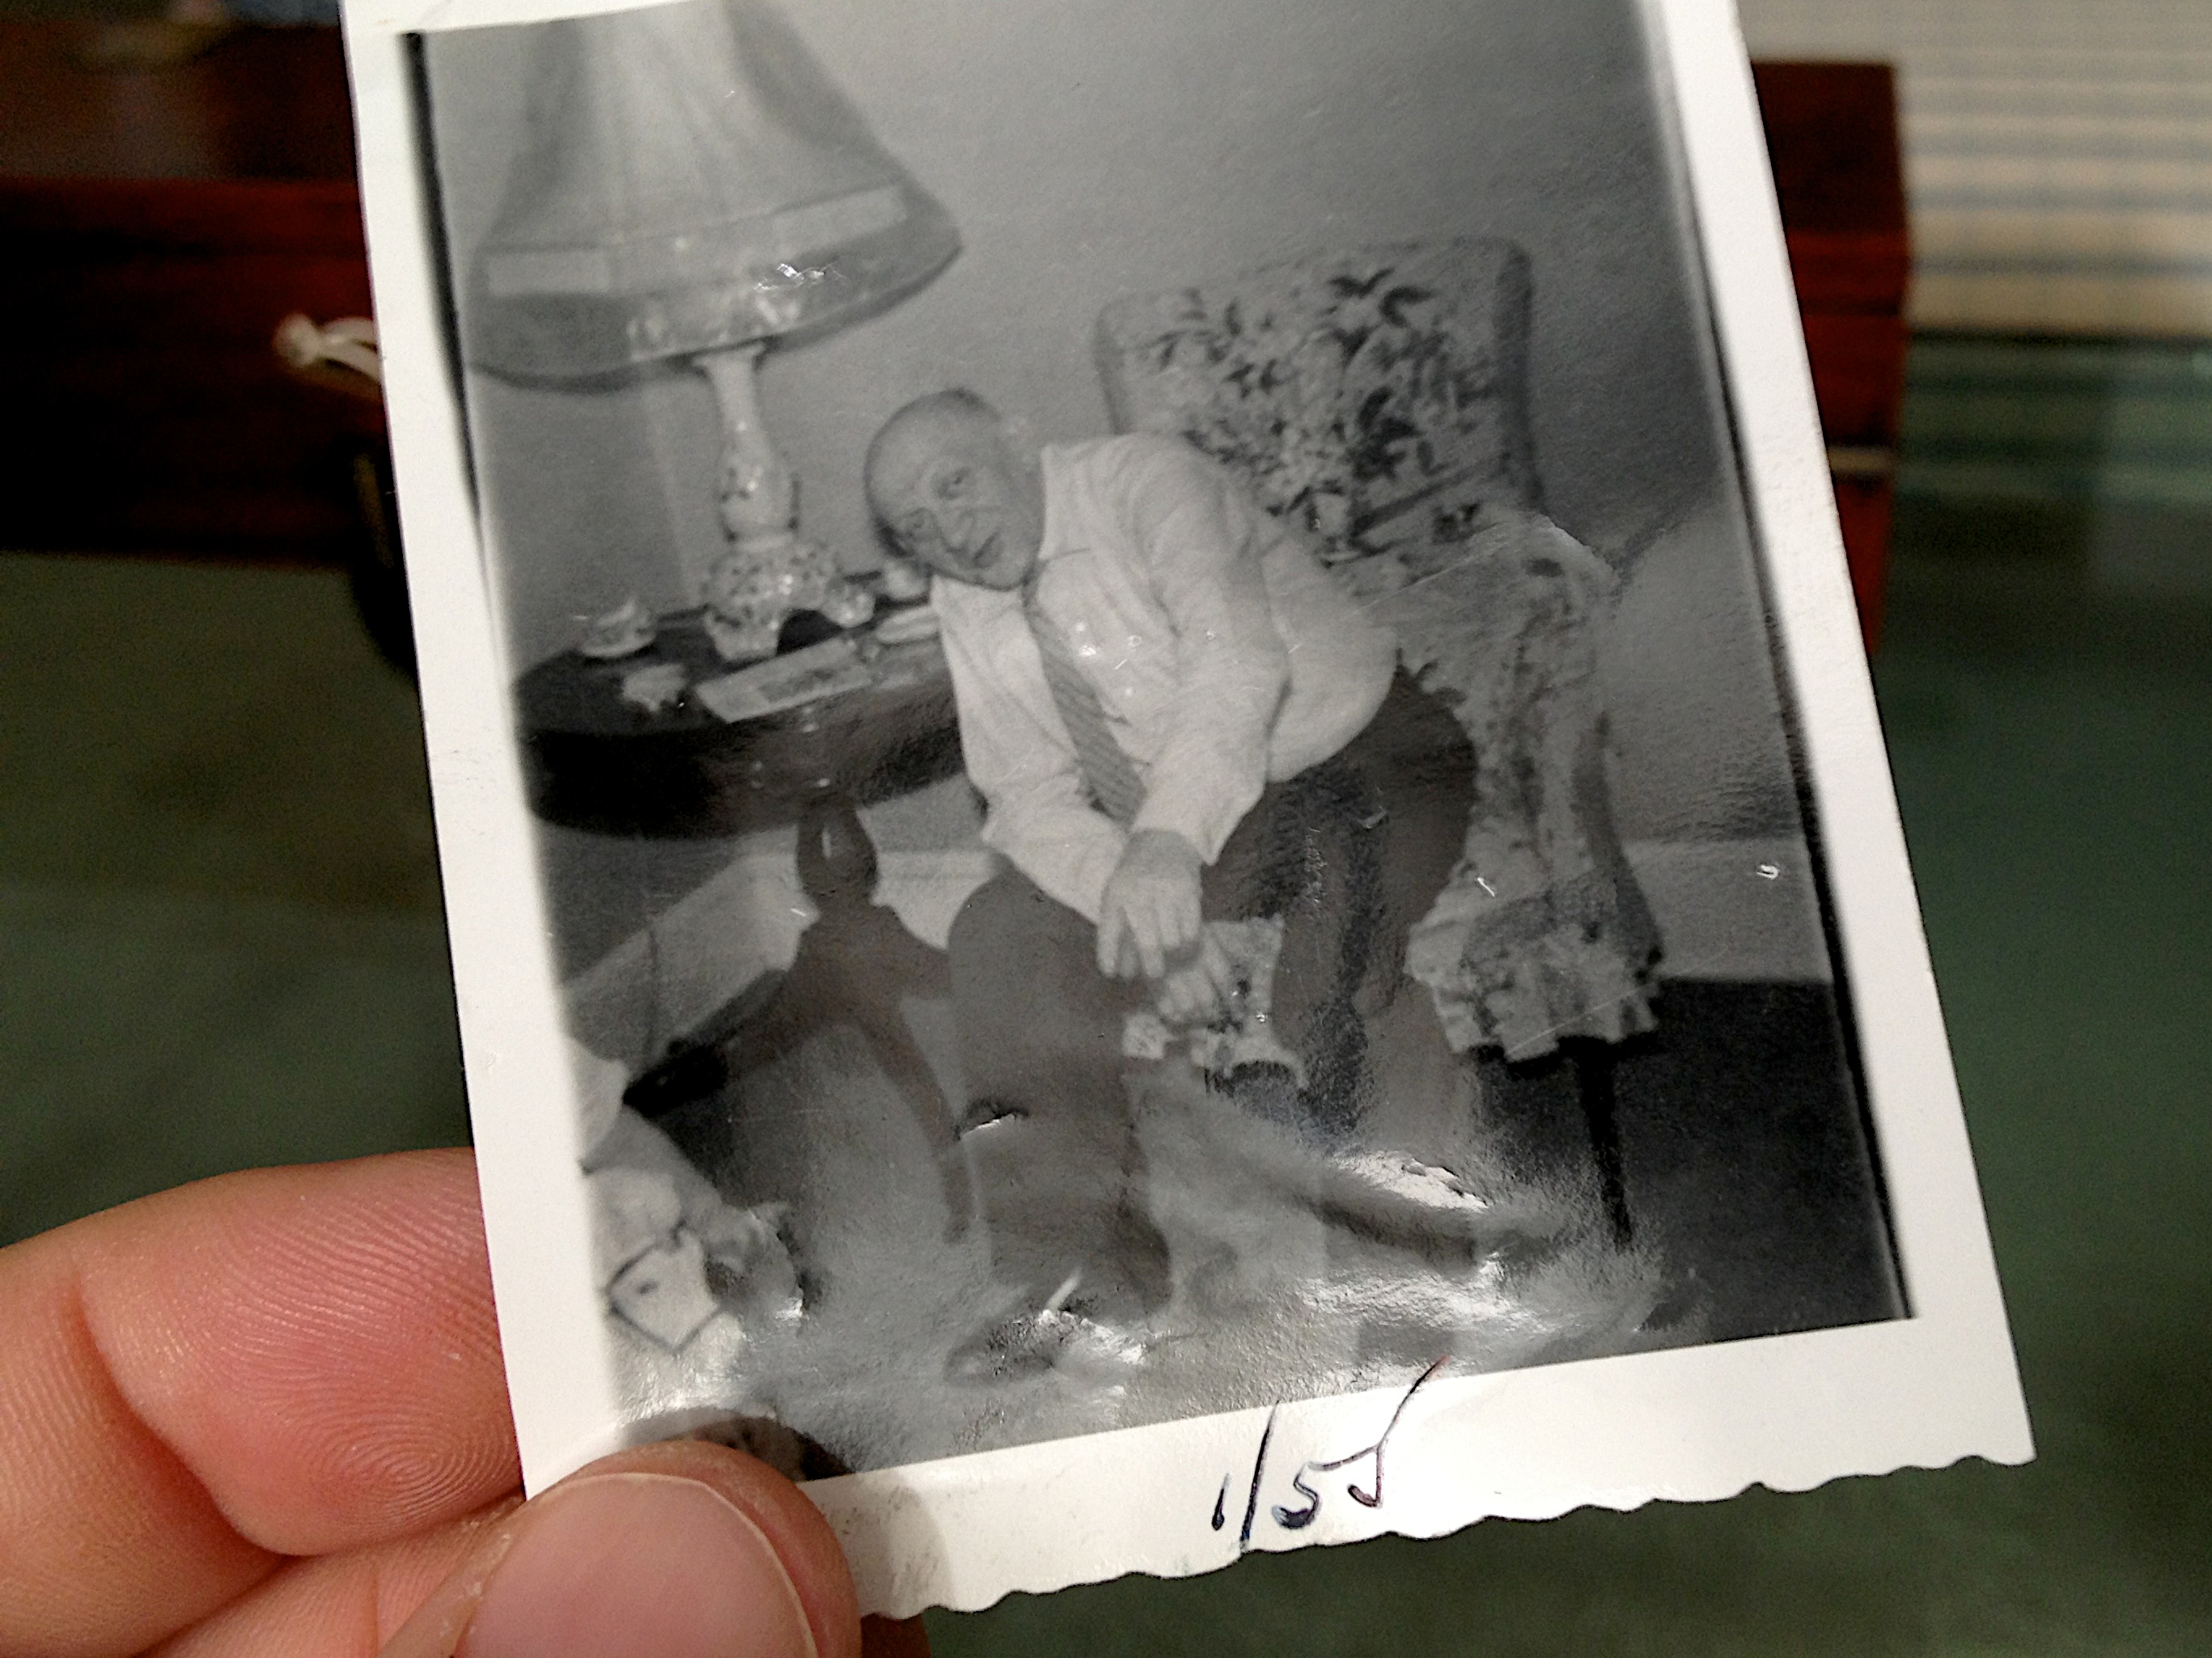
hand, white, art, drawing, picture frame